Woodridge, Western Australia

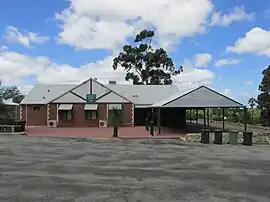
Woodridge Community Centre

Woodridge is a town and rural residential estate located north of the Perth central business district, the capital city of Western Australia, on the western side of Wanneroo Road near the Moore River. It is separated from Perth's residential area by a wide area of State Forest at Wilbinga. In the , it had a population of 645, up from the population of 584 at the 2011 Census, up from 565 at the 2006 Census, and 541 and 485 at the 2001 and 1996 censuses respectively.